World Polo Championship

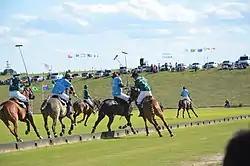
A match between Argentina and Mexico at the 2011 World Polo Championships

The FIP World Championship III was held in Santiago, Chile in 1992. Argentina outscored the host country 12–7 in the final securing their second World Championship. England beat the USA for bronze.